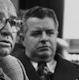
Age: 62